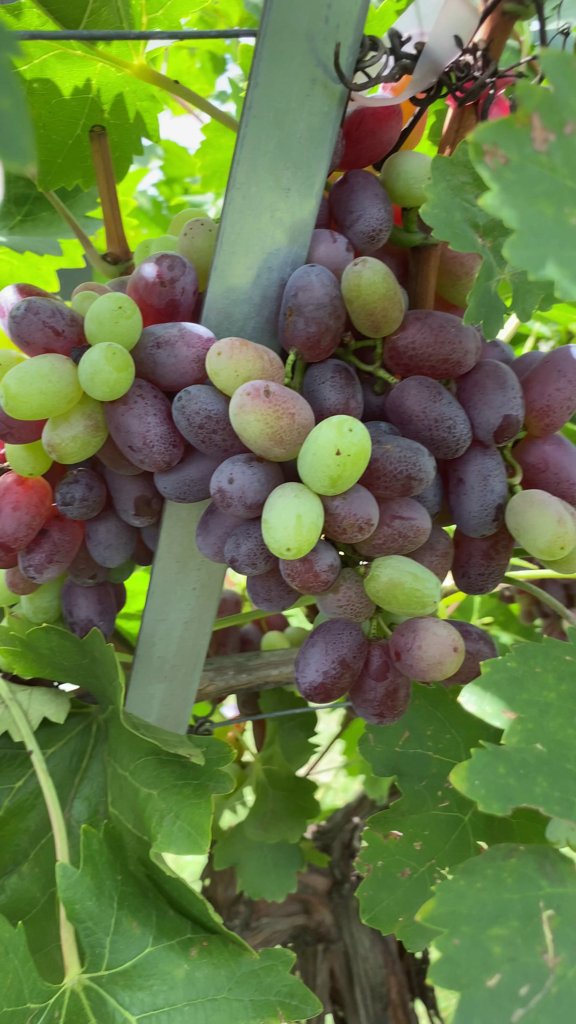
Berries visible: 74
Grape clusters: 1